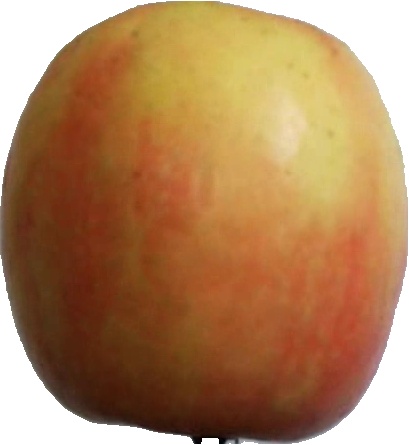
Label: apple_pink_lady_1